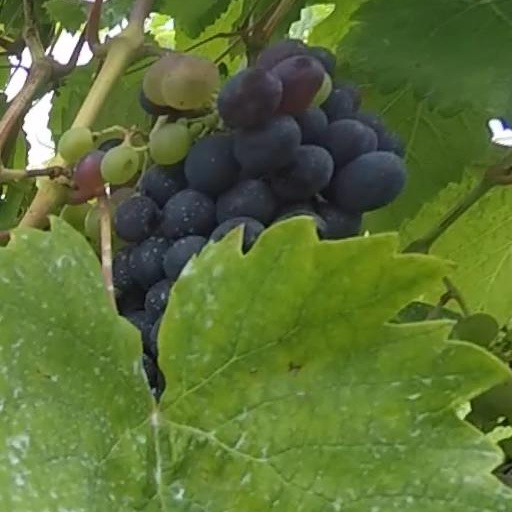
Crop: grape